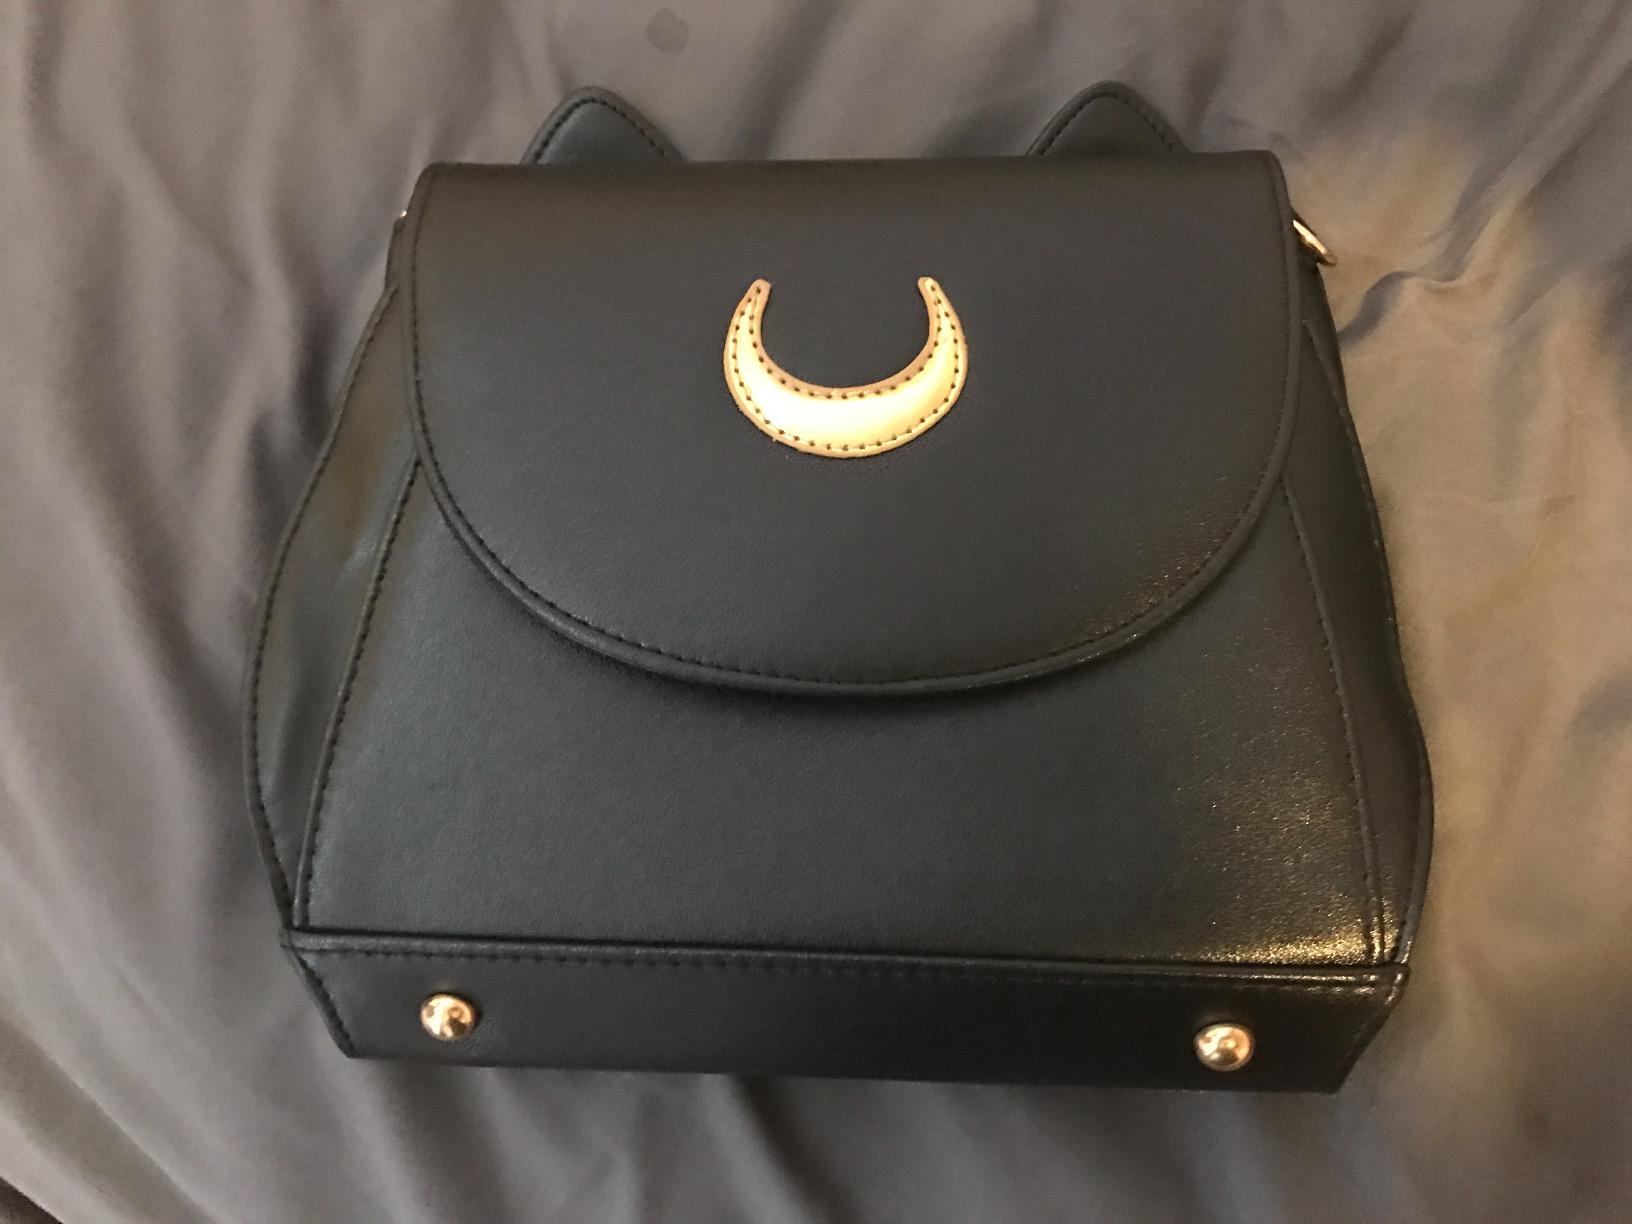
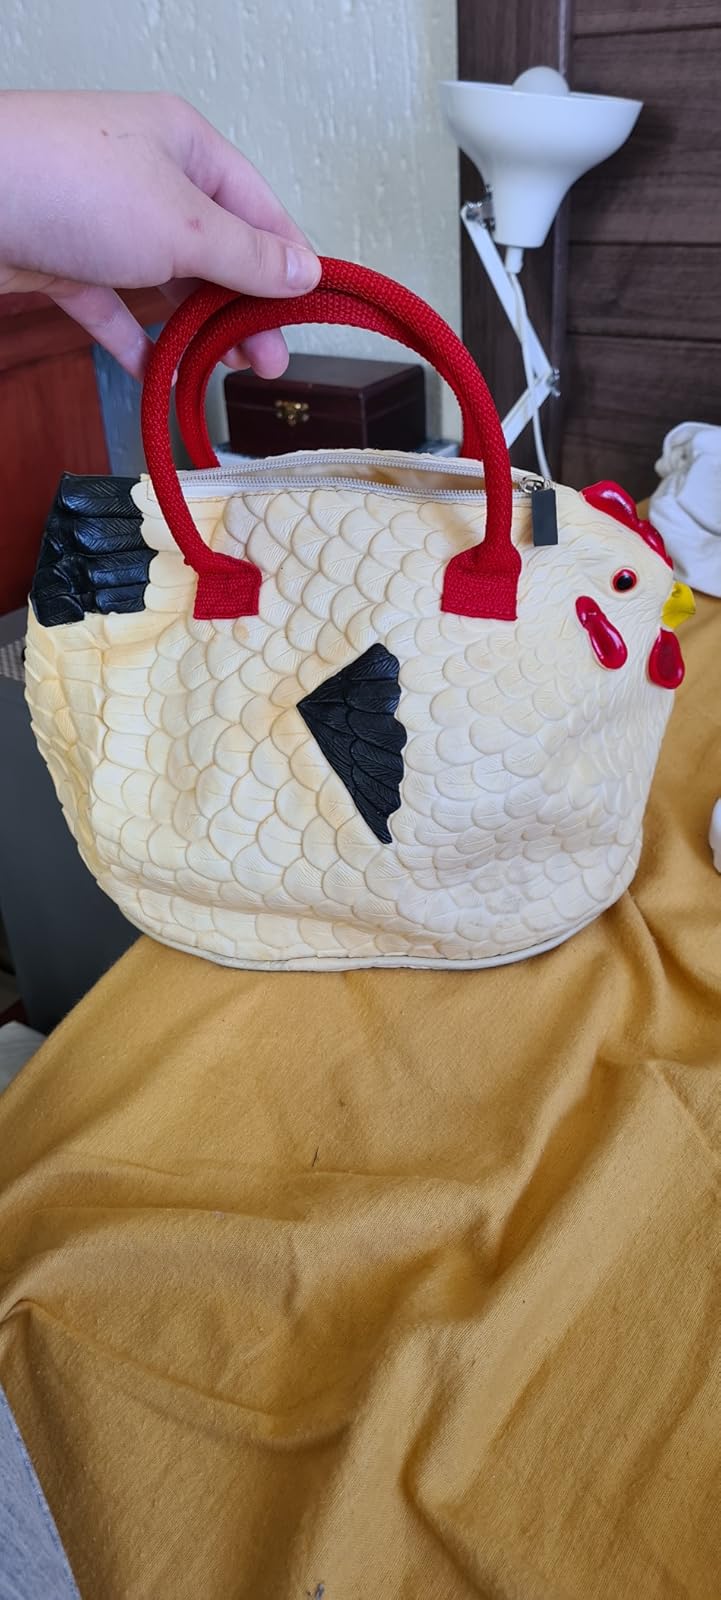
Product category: accessories_handbag
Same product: no